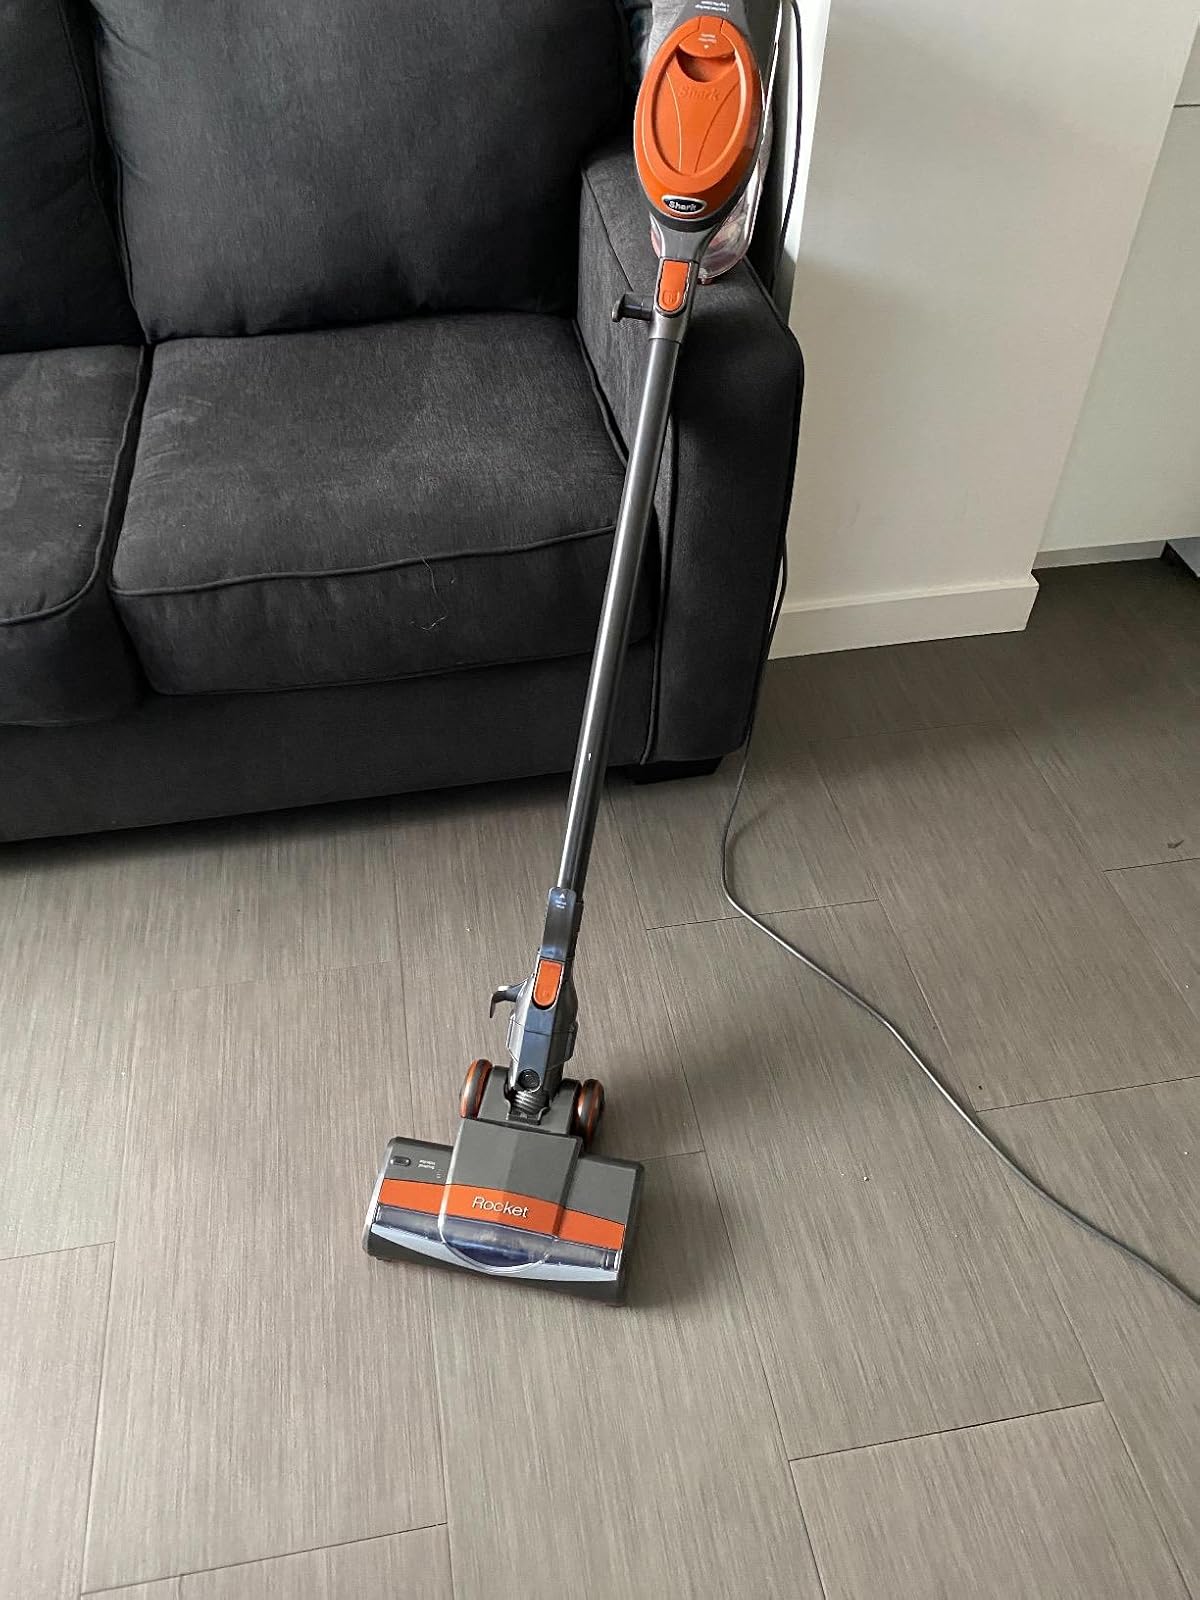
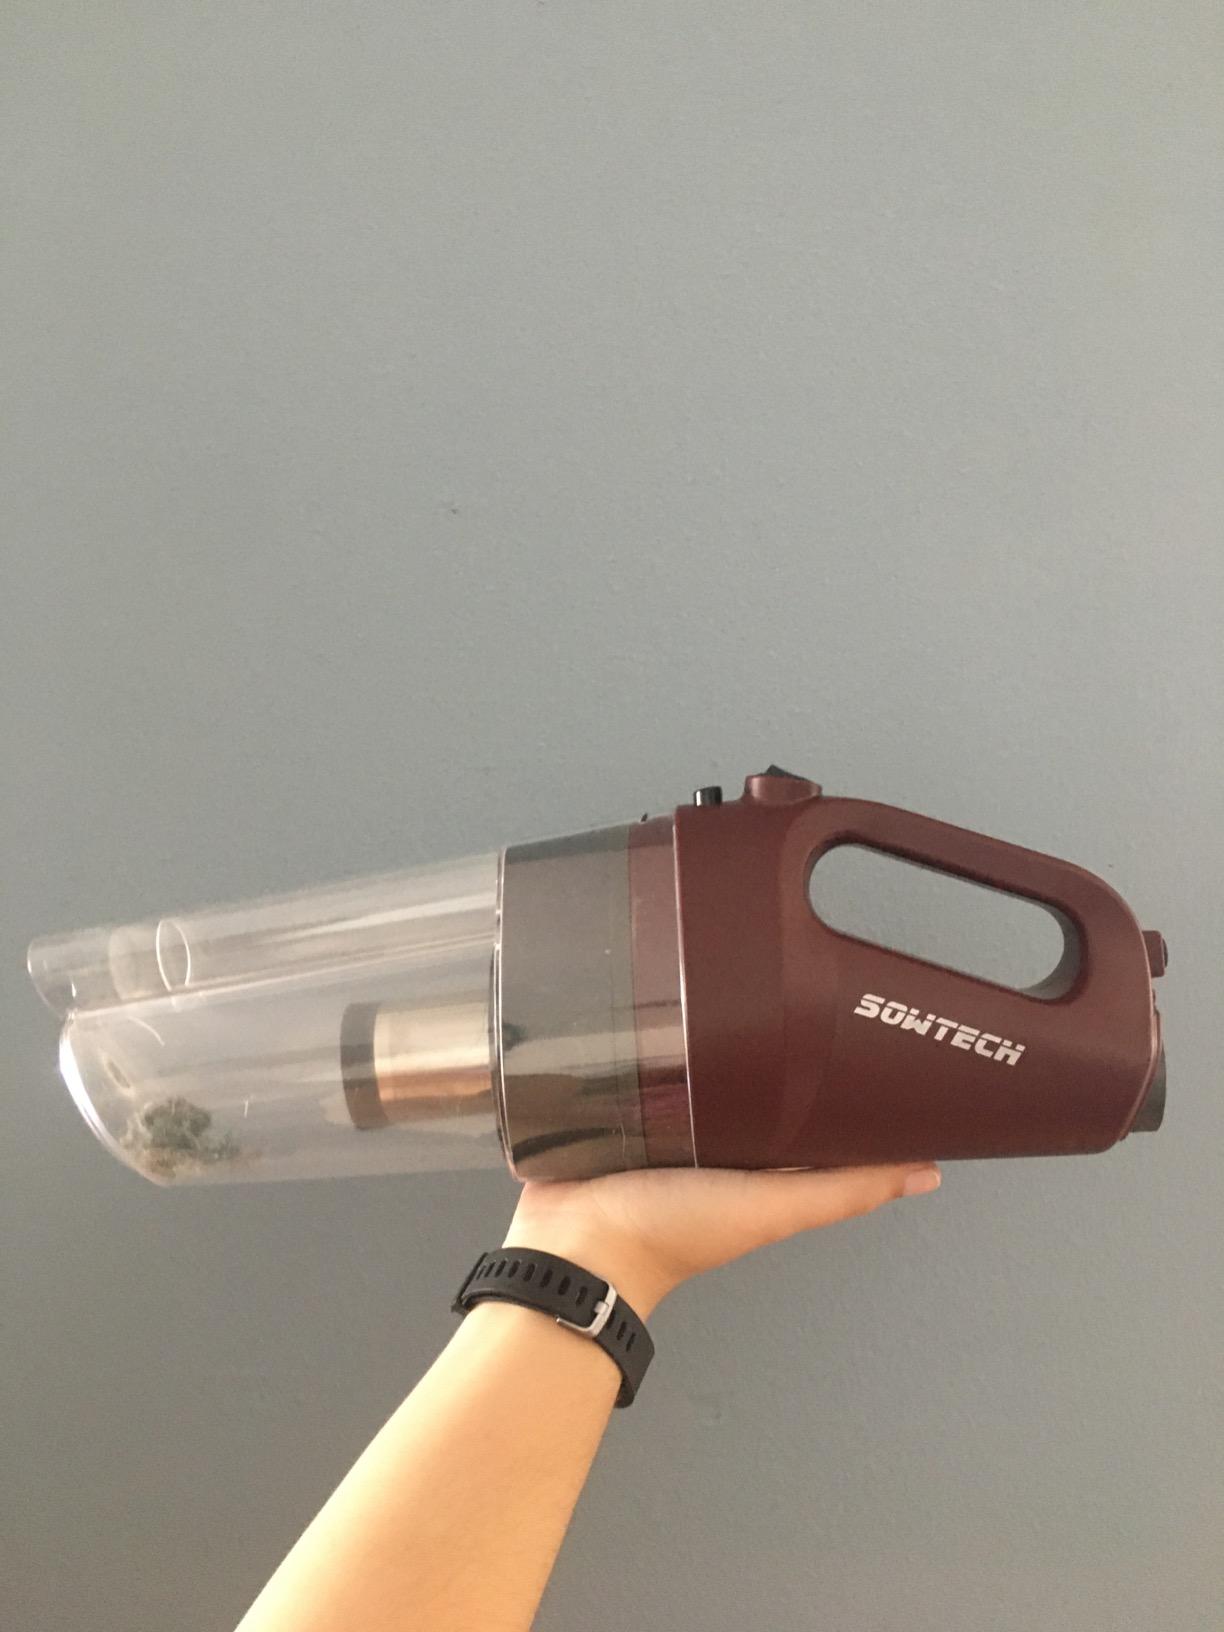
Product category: items_vacuum
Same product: no